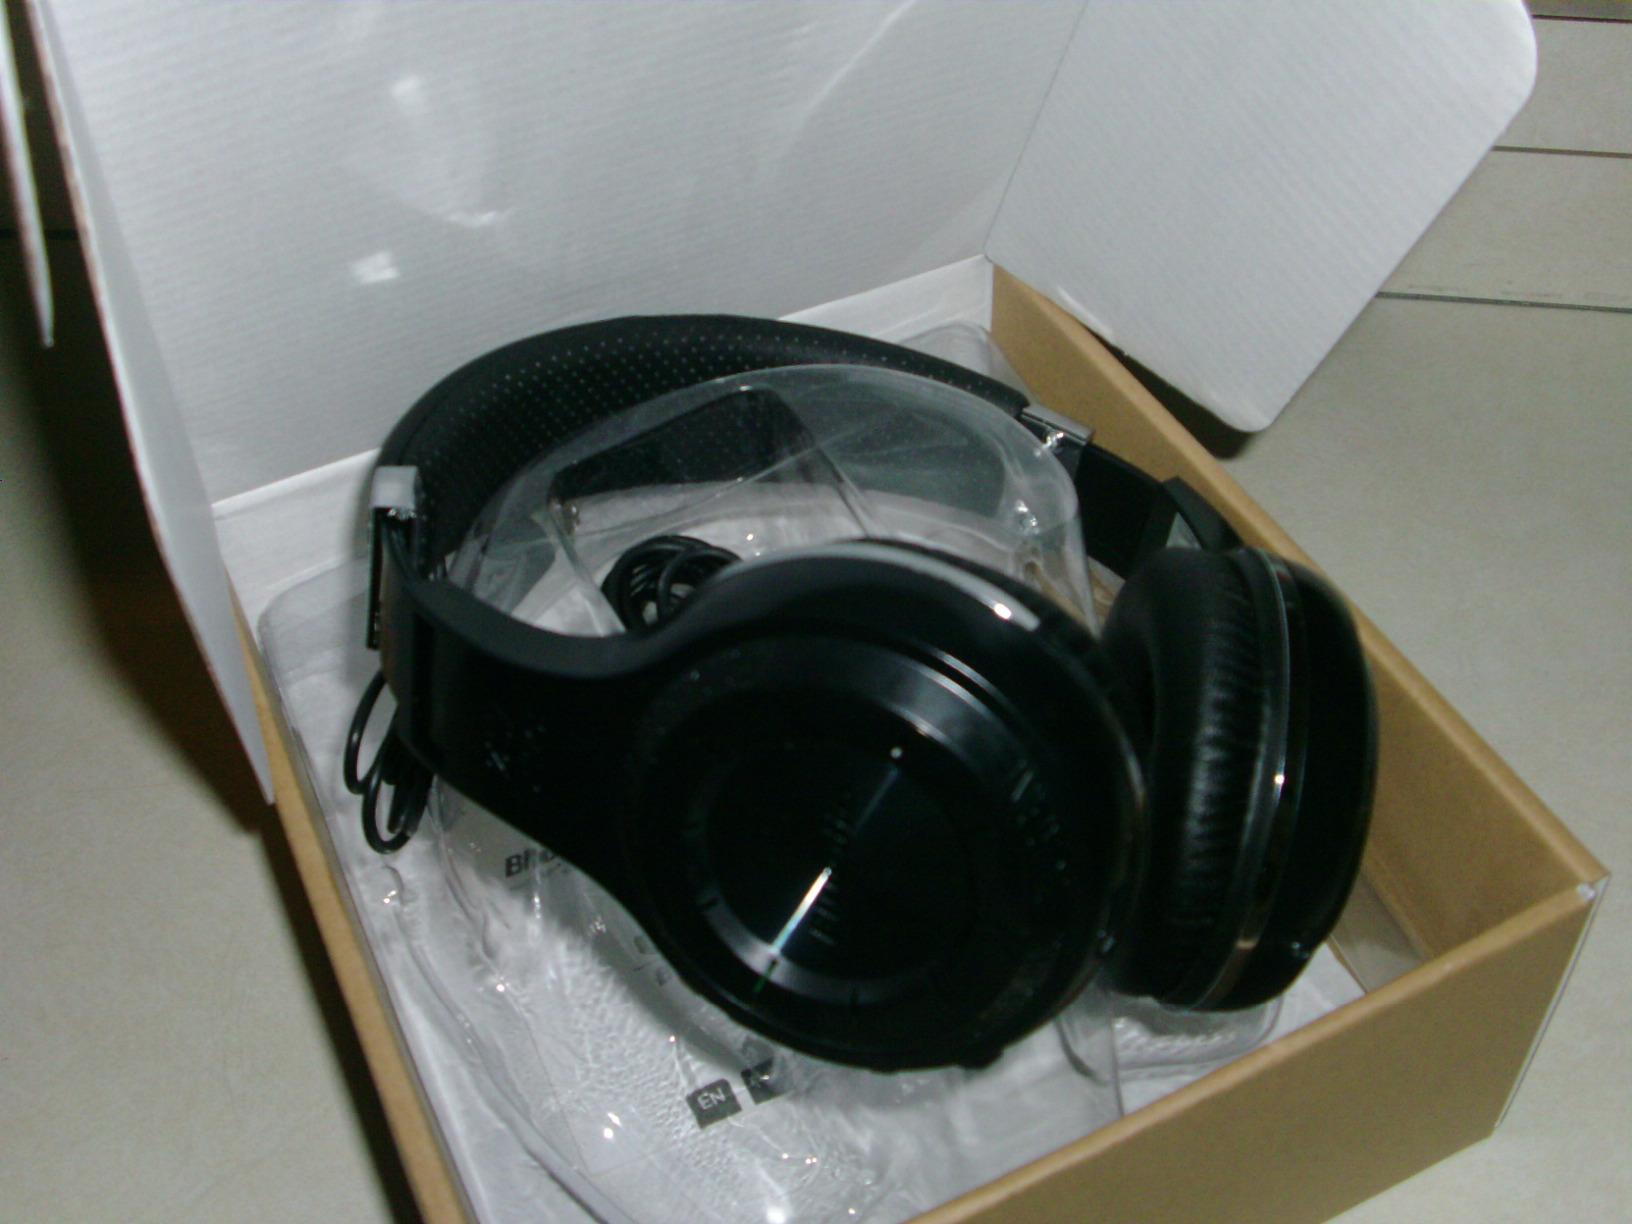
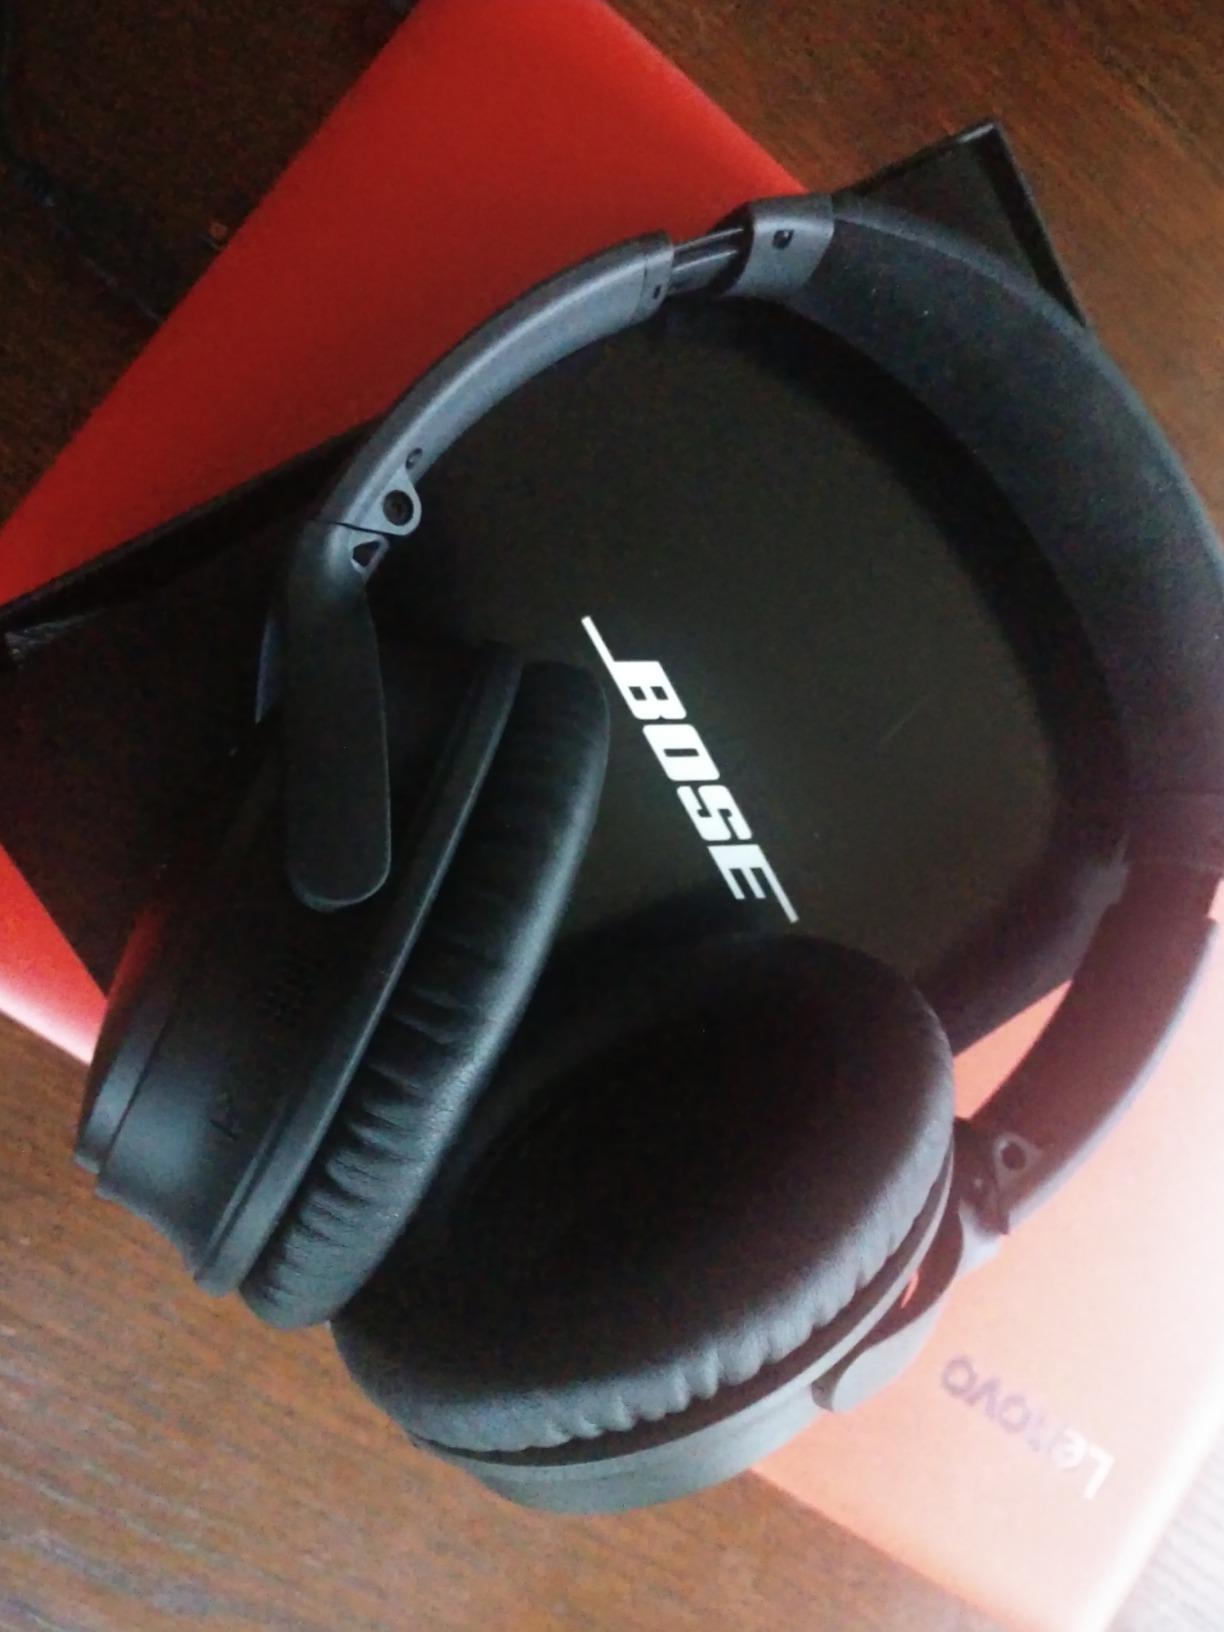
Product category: headphones
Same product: no